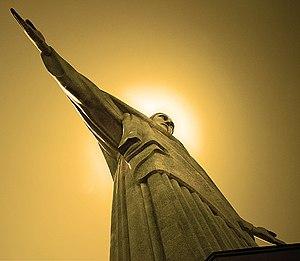
Le Christ Rédempteur est une grande statue du Christ dominant la ville de Rio de Janeiro au Brésil, du haut du mont du Corcovado.